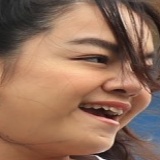
ca sĩ Phạm Quỳnh Anh